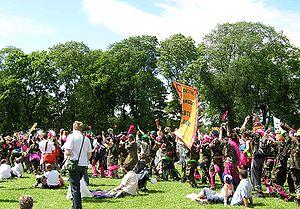
La Clandestine Insurgent Rebel Clown Army, en français « Armée des Clowns Rebelle, Insurgée et Clandestine », et dont l'acronyme circa veut dire en latin « à peu près, environ », est une organisation britannique et internationale, altermondialiste qui se dit composée de « fous et de rebelles, radicaux et racailles, escrocs et traîtres ».